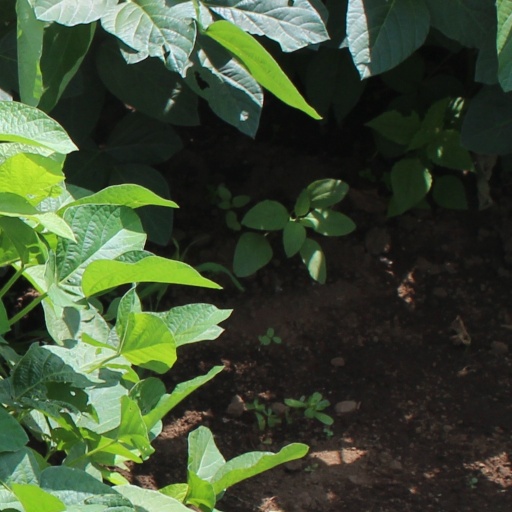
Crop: soybean